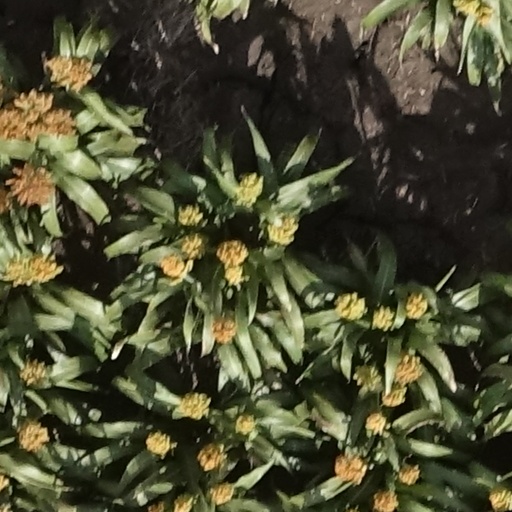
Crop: sorghum